Moravian Philharmonic

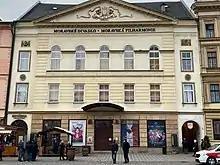

The Moravian Philharmonic ("Moravská filharmonie Olomouc") is a Czech classical orchestra founded in 1945. Its resident venue is the Moravian Theatre in Olomouc.